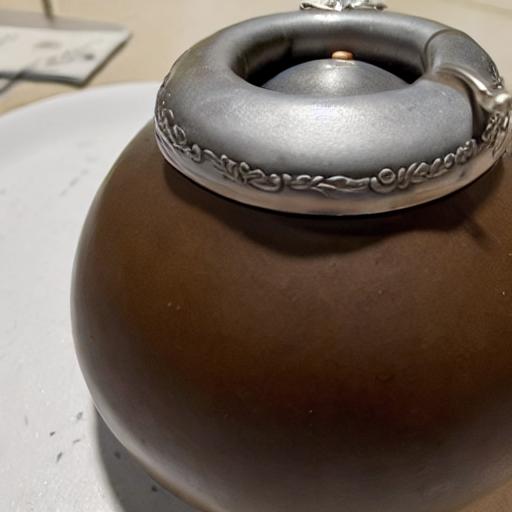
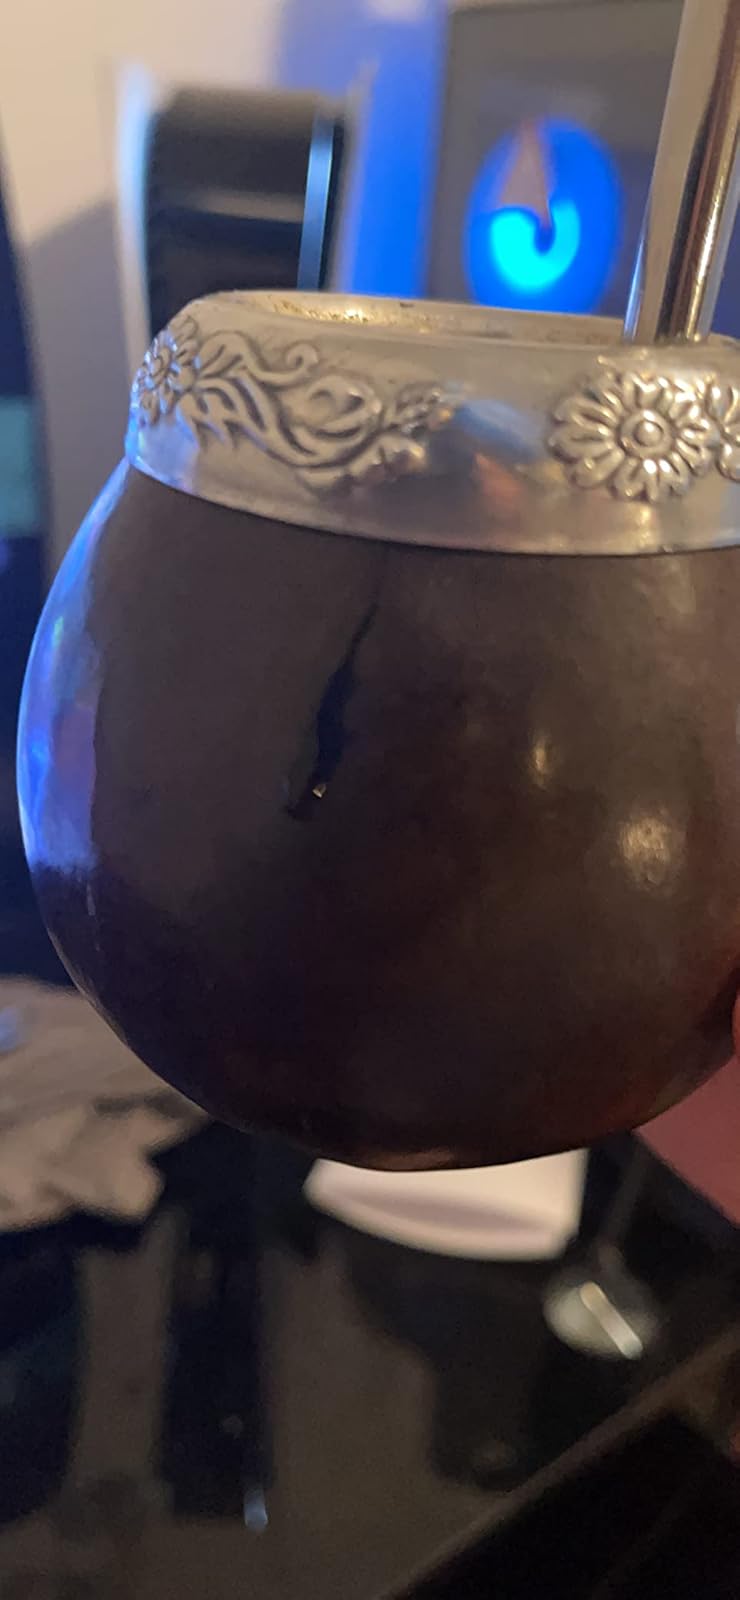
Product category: items_tea
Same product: no